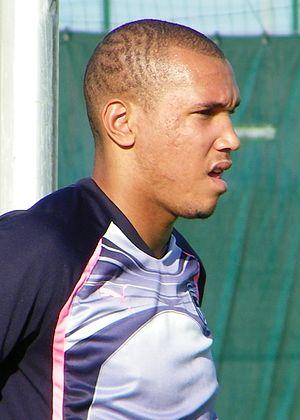
Kevin Olimpa, né en 1988 à Paris, est un footballeur français évoluant au poste de gardien de but.